Rocky Spring Presbyterian Church

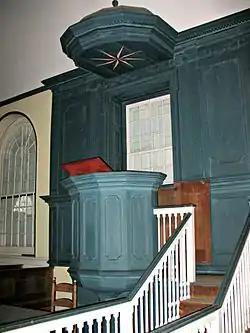

The Rocky Spring Presbyterian Church is a historic American Presbyterian church located in Letterkenny Township, Pennsylvania, United States.